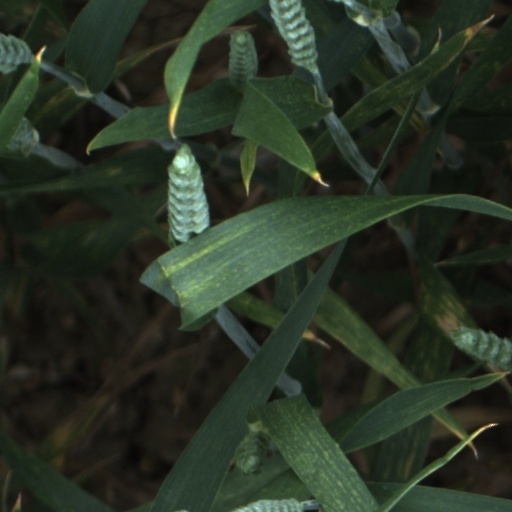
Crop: wheat